Bilderbuch

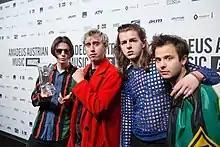
Bilderbuch in 2014

Bilderbuch (English: "Picture Book") is an Austrian rock band and was formed in Kremsmünster, Austria in 2005 but has been based in Vienna since 2008. The current band members are Maurice Ernst (vocals, guitar), Peter Horazdovsky (bass), Michael Krammer (guitar) and Philipp Scheibl (drums). The band has released 7 albums as of 2022. The band began with indie rock, but over the years increasingly adopted elements of hip hop, electronic music and various pop styles.